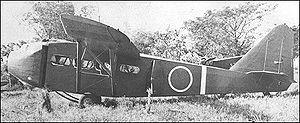
Le Kokusai Ku-8-II, pour « Planeur de transport spécial Kokusai de l'armée type 4 », était un planeur militaire de transport japonais, utilisé pendant la Seconde Guerre mondiale.